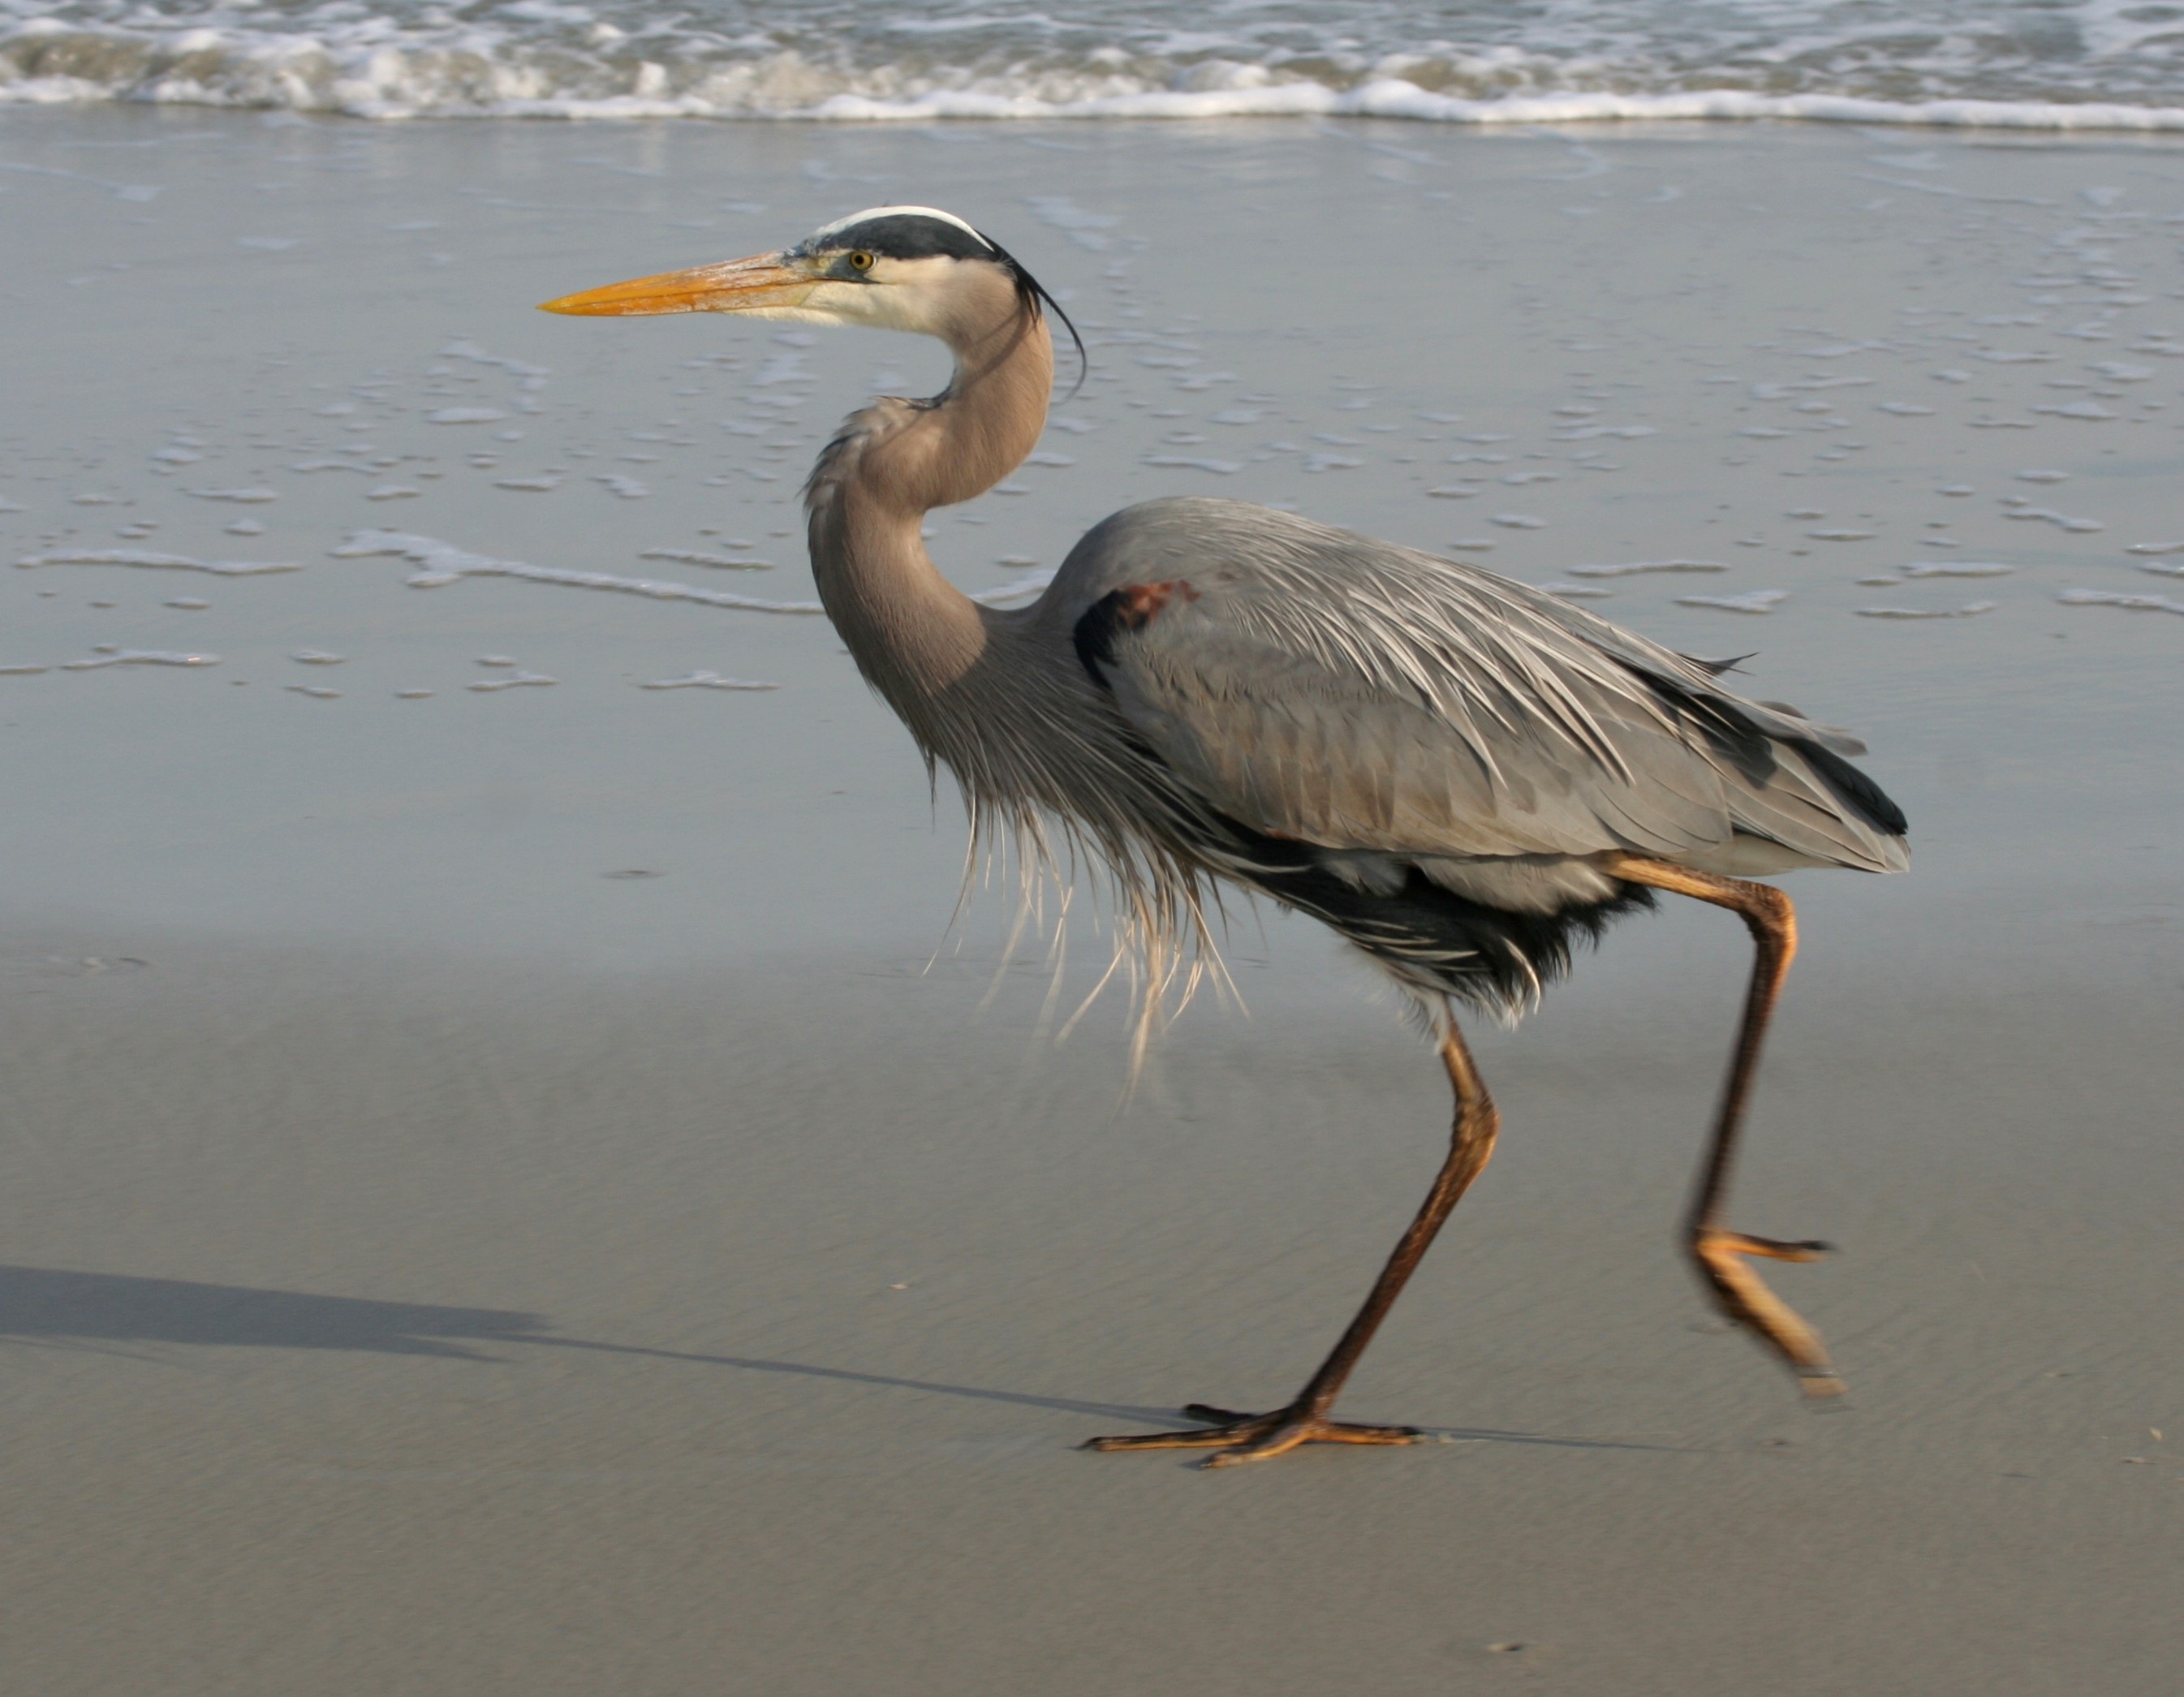
beach, water, nature, ocean, walking, bird, wing, wildlife, beak, usa, island, gray, fauna, great, vertebrate, heron, shorebird, south carolina, herodias, blue heron, hilton head, seaduck